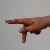
The image shows a hand gesture representing the letter 'P' in Indian Sign Language.